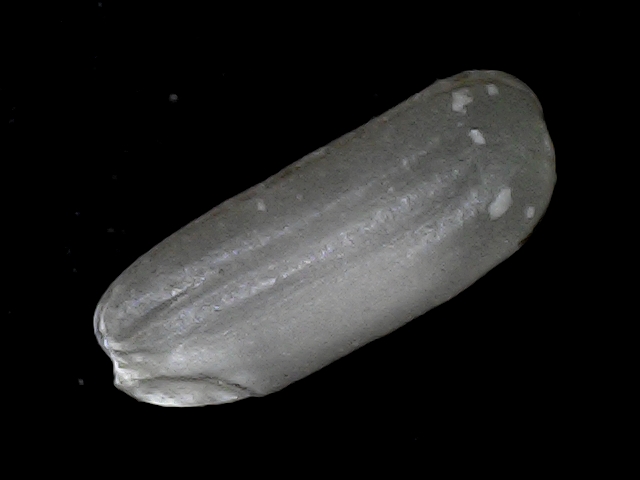
Rice variety: BD79